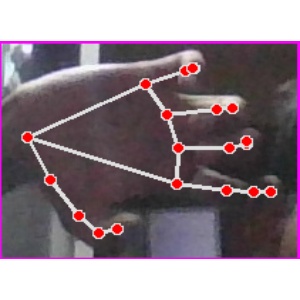
अक्षर: त